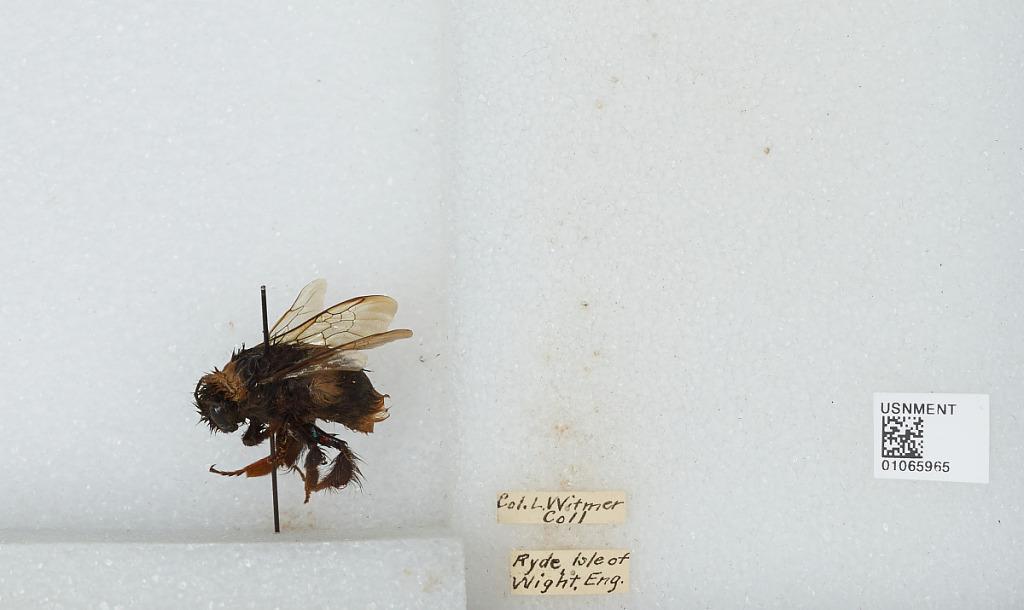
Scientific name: Bombus sp.
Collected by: L. Witmer
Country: United Kingdom
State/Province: England
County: Isle of Wight
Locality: Ryde
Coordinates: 50.73, -1.16328